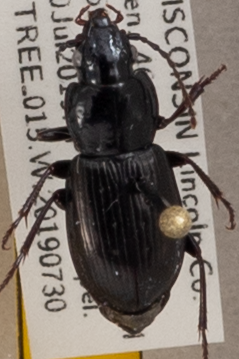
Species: Pterostichus pensylvanicus
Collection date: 2019-07-30
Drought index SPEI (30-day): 0.616
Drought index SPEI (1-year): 1.642
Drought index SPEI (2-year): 1.25